R. Henry Grey

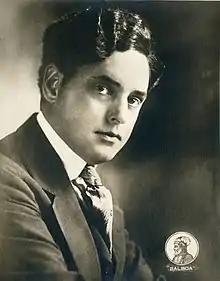
Grey in 1916

Robert Henry Grey (July 17, 1891 – April 26, 1934) was an American film actor of the silent film era. He appeared in 53 films between 1911 and 1933.